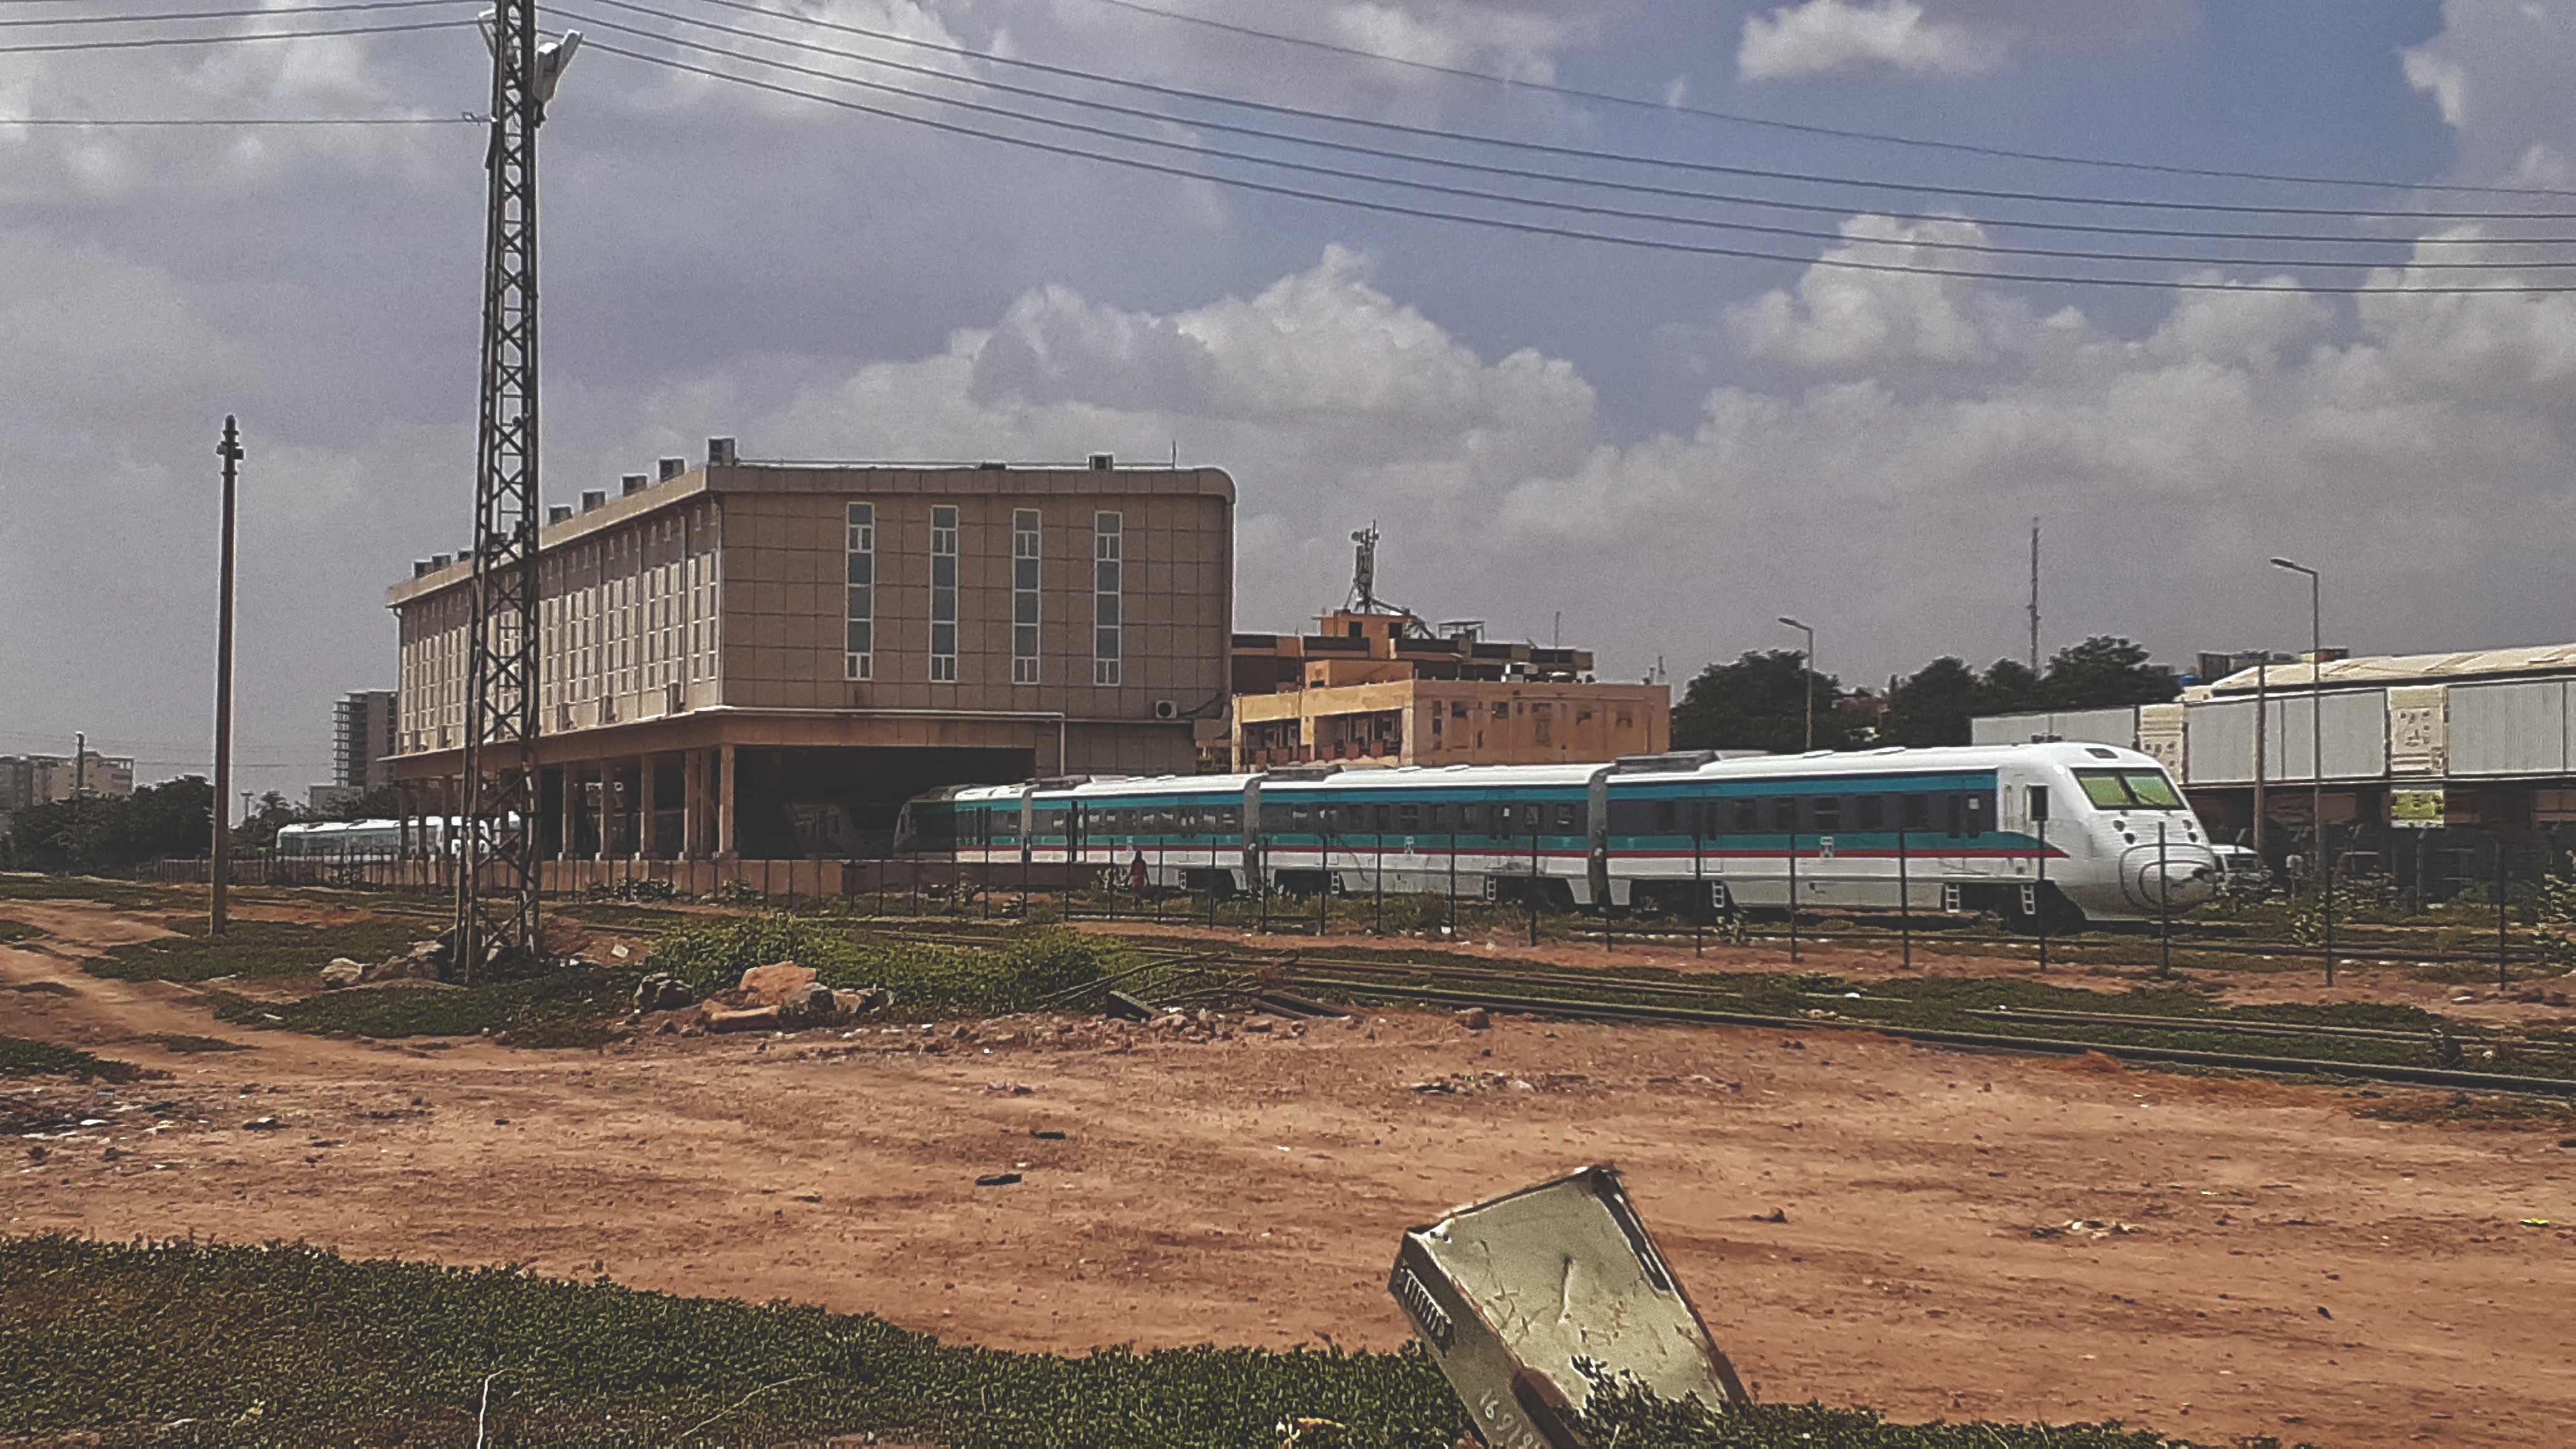
الوصف بالفصحى: محطة سكك حديدية مع قطار متوقف ومبنى إداري
الوصف بالعامية السودانية: محطة سكك حديد في مدينة عطبرة، قطار واقف، مبنى السكة الحديد باين
التصنيف: Transportation
التصنيف الفرعي: Railways